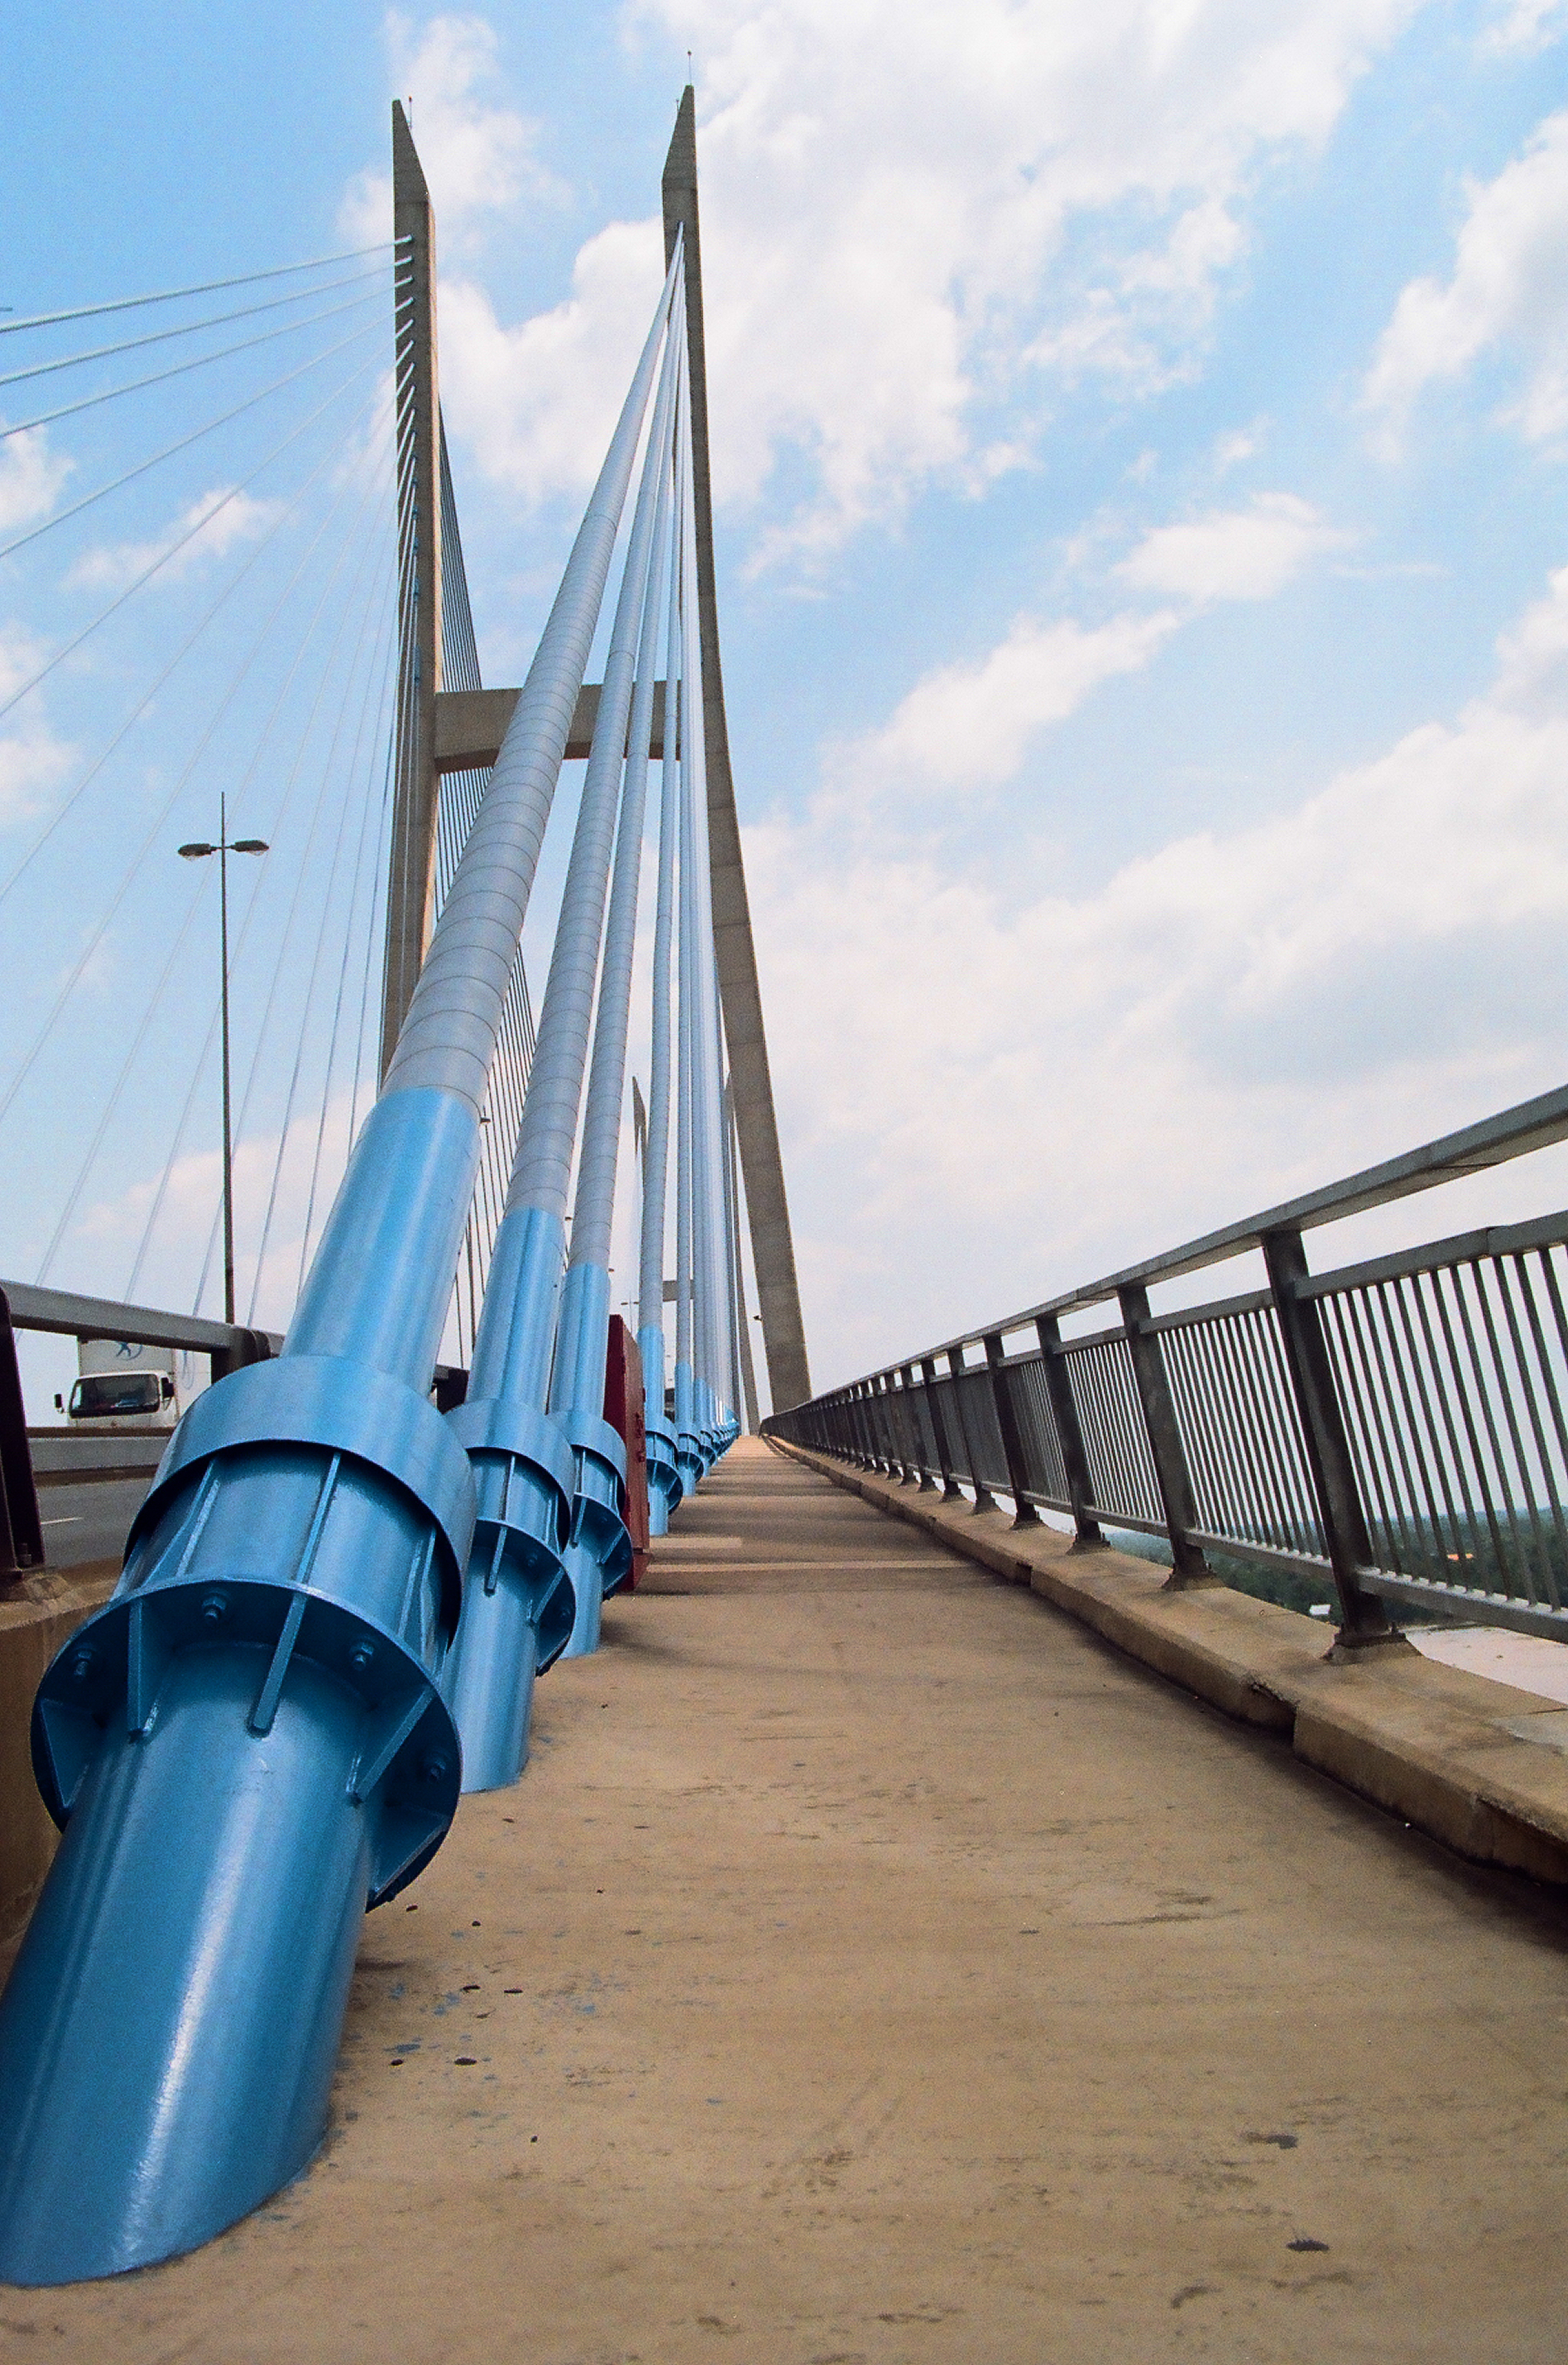
user: text: Cây cầu trong hình tên là gì?
assistant: text: Cây cầu trong hình là Cầu Mỹ Thuận, cây cầu dây văng đầu tiên và nổi tiếng nhất Việt Nam, bắc qua sông Tiền.

user: text: Việc xây dựng cây cầu lớn như thế này thường mang ý nghĩa biểu tượng gì cho địa phương?
assistant: text: Việc xây dựng một cây cầu lớn như thế này mang ý nghĩa biểu tượng to lớn cho sự phát triển, hiện đại hóa của khu vực Đồng bằng sông Cửu Long, giúp kết nối giao thương giữa các tỉnh Vĩnh Long và Tiền Giang, thúc đẩy kinh tế - xã hội.